Alaska Wild

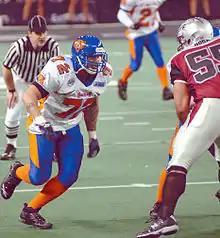
The Fairbanks Grizzlies in a game against Alaska Wild, March 2008

The day after the first game, team management accepted the recommendation of Randy Magner, VP of Operations, the coach's boss, to terminate Keith Evens (0-1) the first coach for the Alaska Wild. Magner was offered the head coach position and refused to take it and ultimately resigned from his position with APS. On April 17, 2006, Hans Deemer (7-21), who had been a volunteer coach, accepted the position of Alaska Wild Head Coach, becoming the second head coach in the team's history.